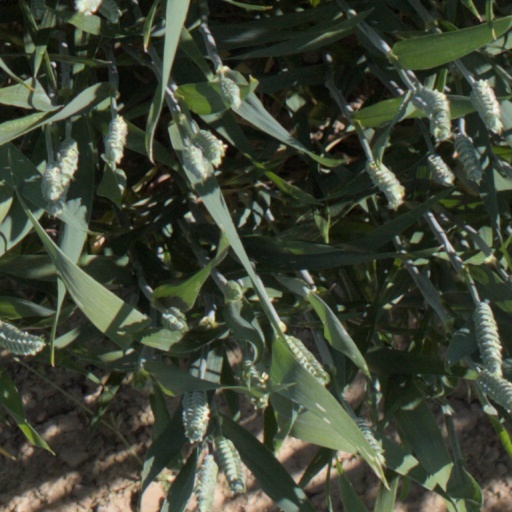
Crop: wheat